The Winner's Circle (1950 film)

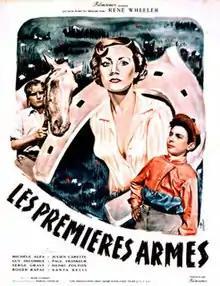

The Winner's Circle (French: Premières armes) is a 1950 French drama film directed by René Wheeler and starring Michèle Alfa, Julien Carette and Paul Frankeur.